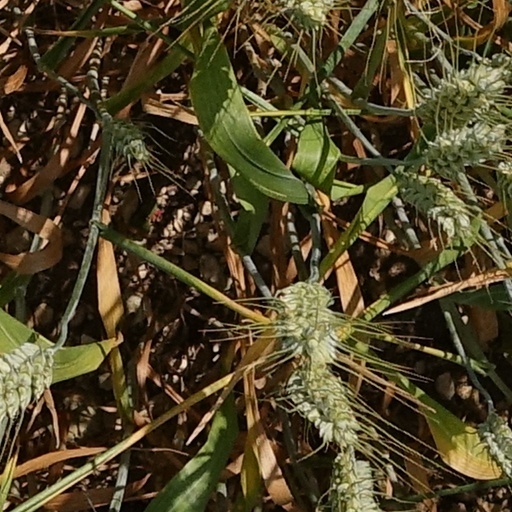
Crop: wheat